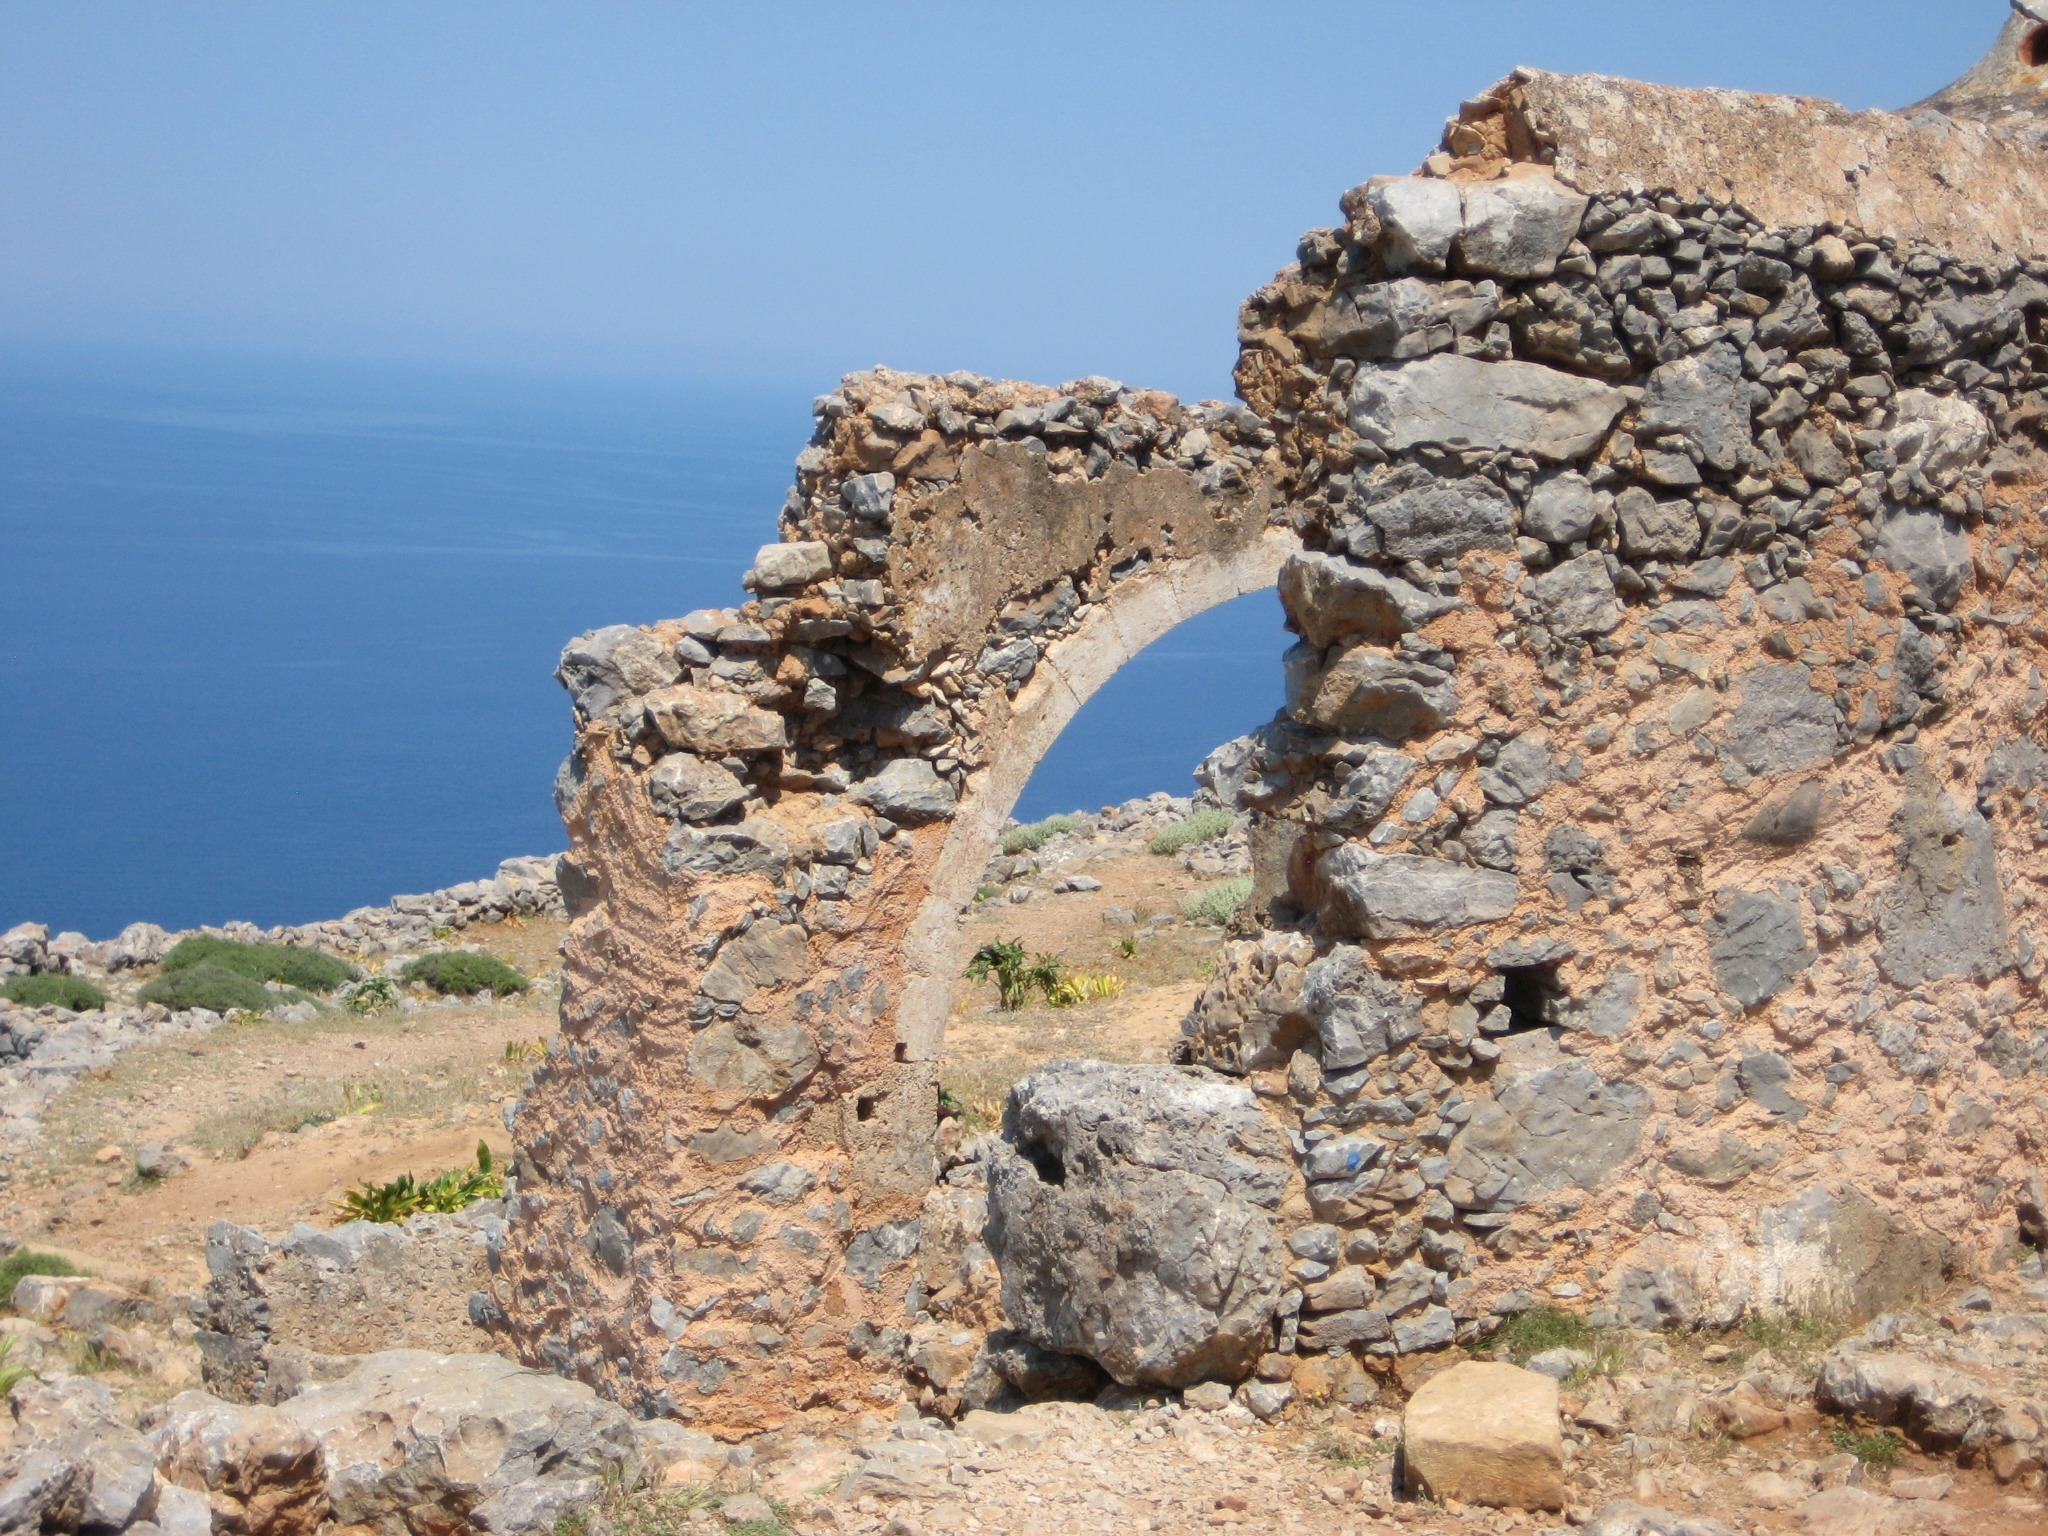
sea, coast, rock, mountain, formation, cliff, arch, island, ruin, terrain, ridge, geology, ruins, plateau, cape, crete, wadi, blue water, natural arch, ancient history